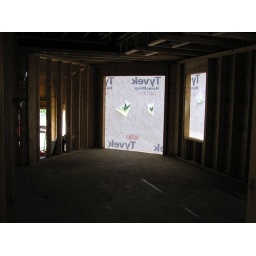
patio door in the kitchen